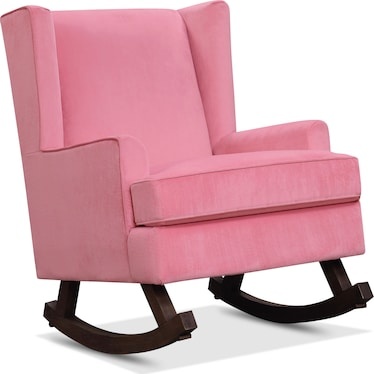
Walla Rocking Chair - Pink
Brand: vcf
Category: Furniture > Chairs > Rocking Chairs > Classic Rocking Chairs